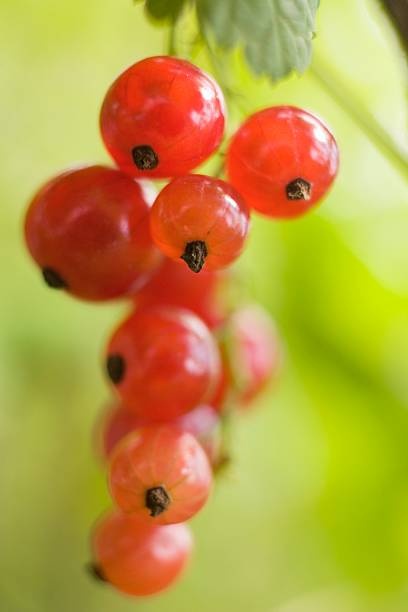
Label: redcurrant